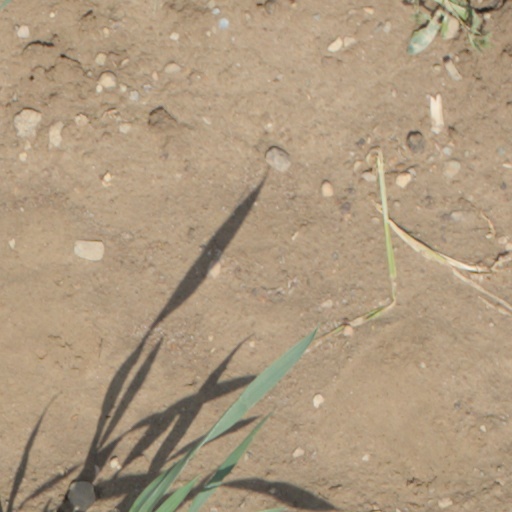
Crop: wheat